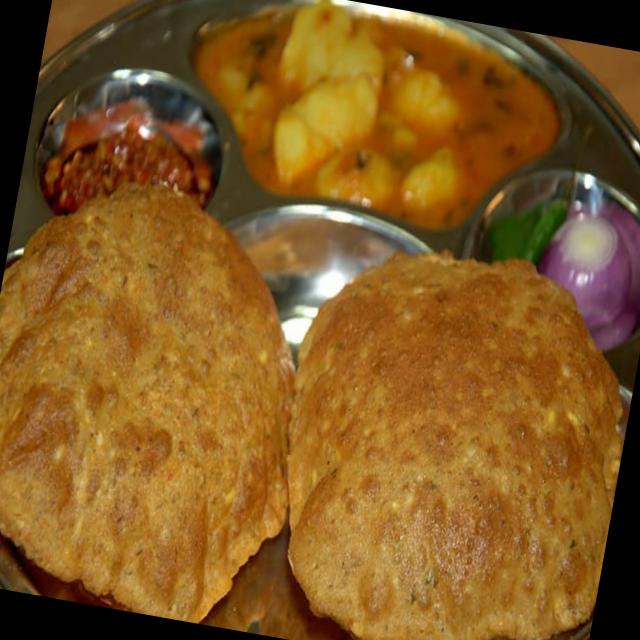
Dish: chole_bhature